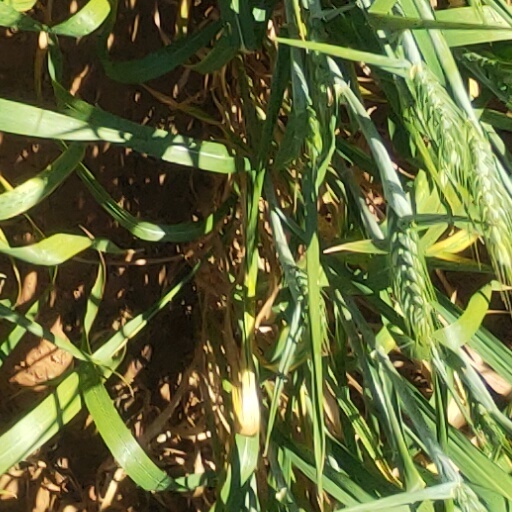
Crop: wheat